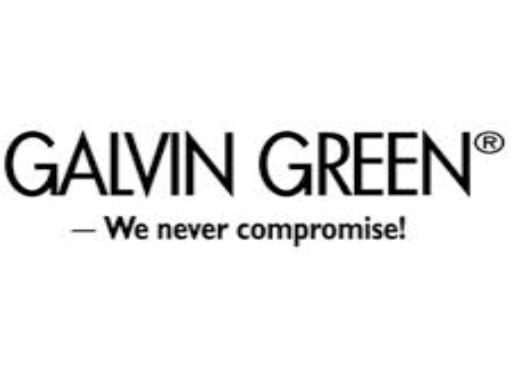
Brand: Galvin Green
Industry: Clothes